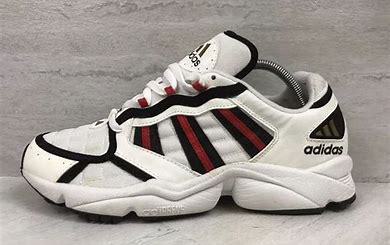
Brand: Adidas
Model: Ozweego